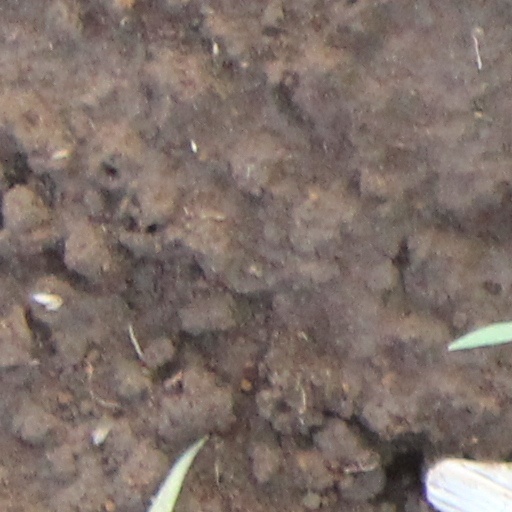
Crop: wheat